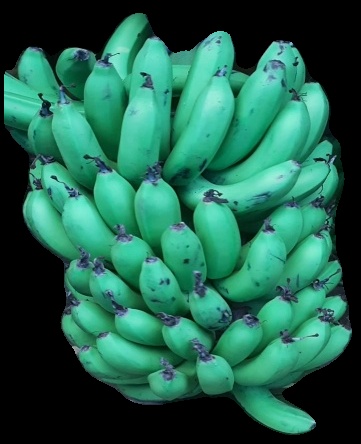
Variety: pachbale
Grade: grade1